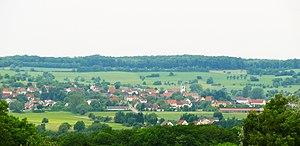
Medelsheim est un quartier de la commune allemande de Gersheim dans l'arrondissement de Sarre-Palatinat en Sarre.